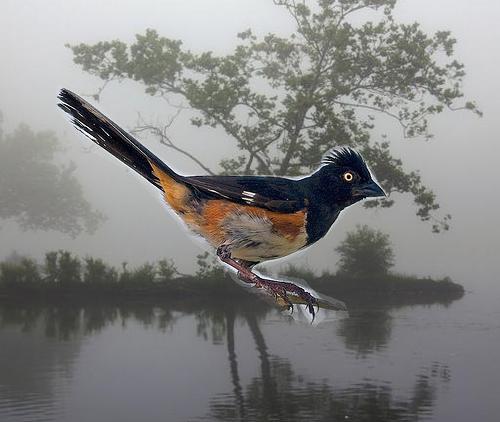
Bird species: Eastern_Towhee
Bird type: waterbird
Background: water